Alex Albrecht

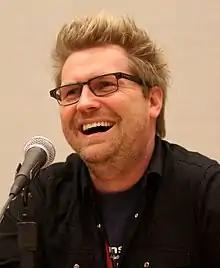
Albrecht in Phoenix, Arizona in May 2011

Alexander Jennings Albrecht (born August 14, 1976) is an American television personality, actor and podcaster. He is known for co-hosting the former G4techTV television program "The Screen Savers", an hour-long computer and technology variety show, as well as the weekly podcast "Diggnation" and the weekday podcast "The Totally Rad Show" on the Revision3 network. On July 15, 2008, he released his new podcast/website "Project Lore", all about "World of Warcraft". Albrecht has expressed a penchant for dressing up as characters from Street Fighter, most recently appearing as Guile. He was the Head of Original Programming at Caffeine.